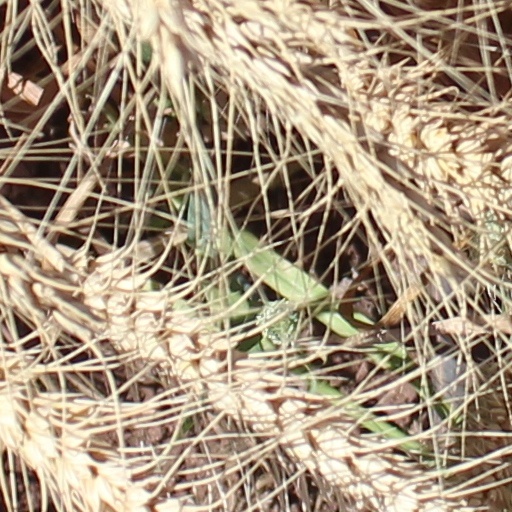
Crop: wheat